Chamber (firearms)

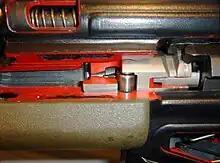
Cutaway model of the chamber with gas relief flutes (left) and roller-delayed action of the G3 battle rifle

In the barrel chamber, fluting refers to gas relief flutes/grooves used to ease the extraction of cartridges. They may also come in annular and helical forms. Notable firearms using fluted chambers are the roller-delayed blowback Heckler & Koch G3 and lever-delayed blowback FAMAS and AA-52.